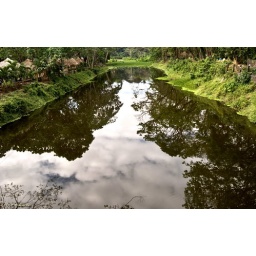
clouds and trees under water